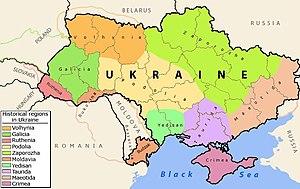
Regions historiques en Ukraine